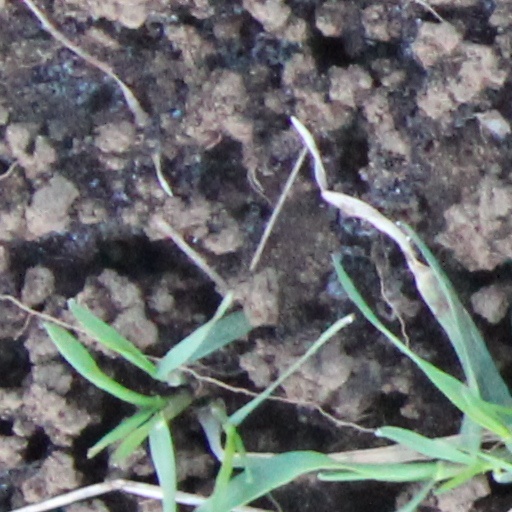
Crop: wheat